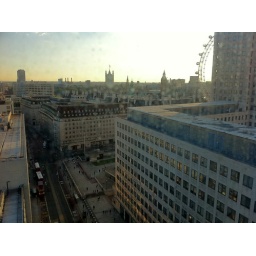
Waterloo through the dirty window on the 16th floor of the giant tower by the station